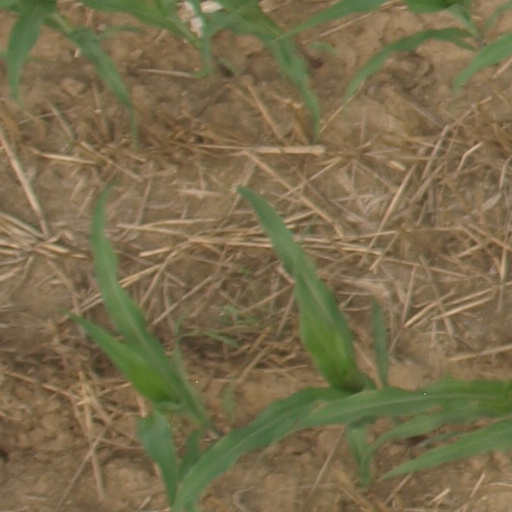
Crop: maize; corn